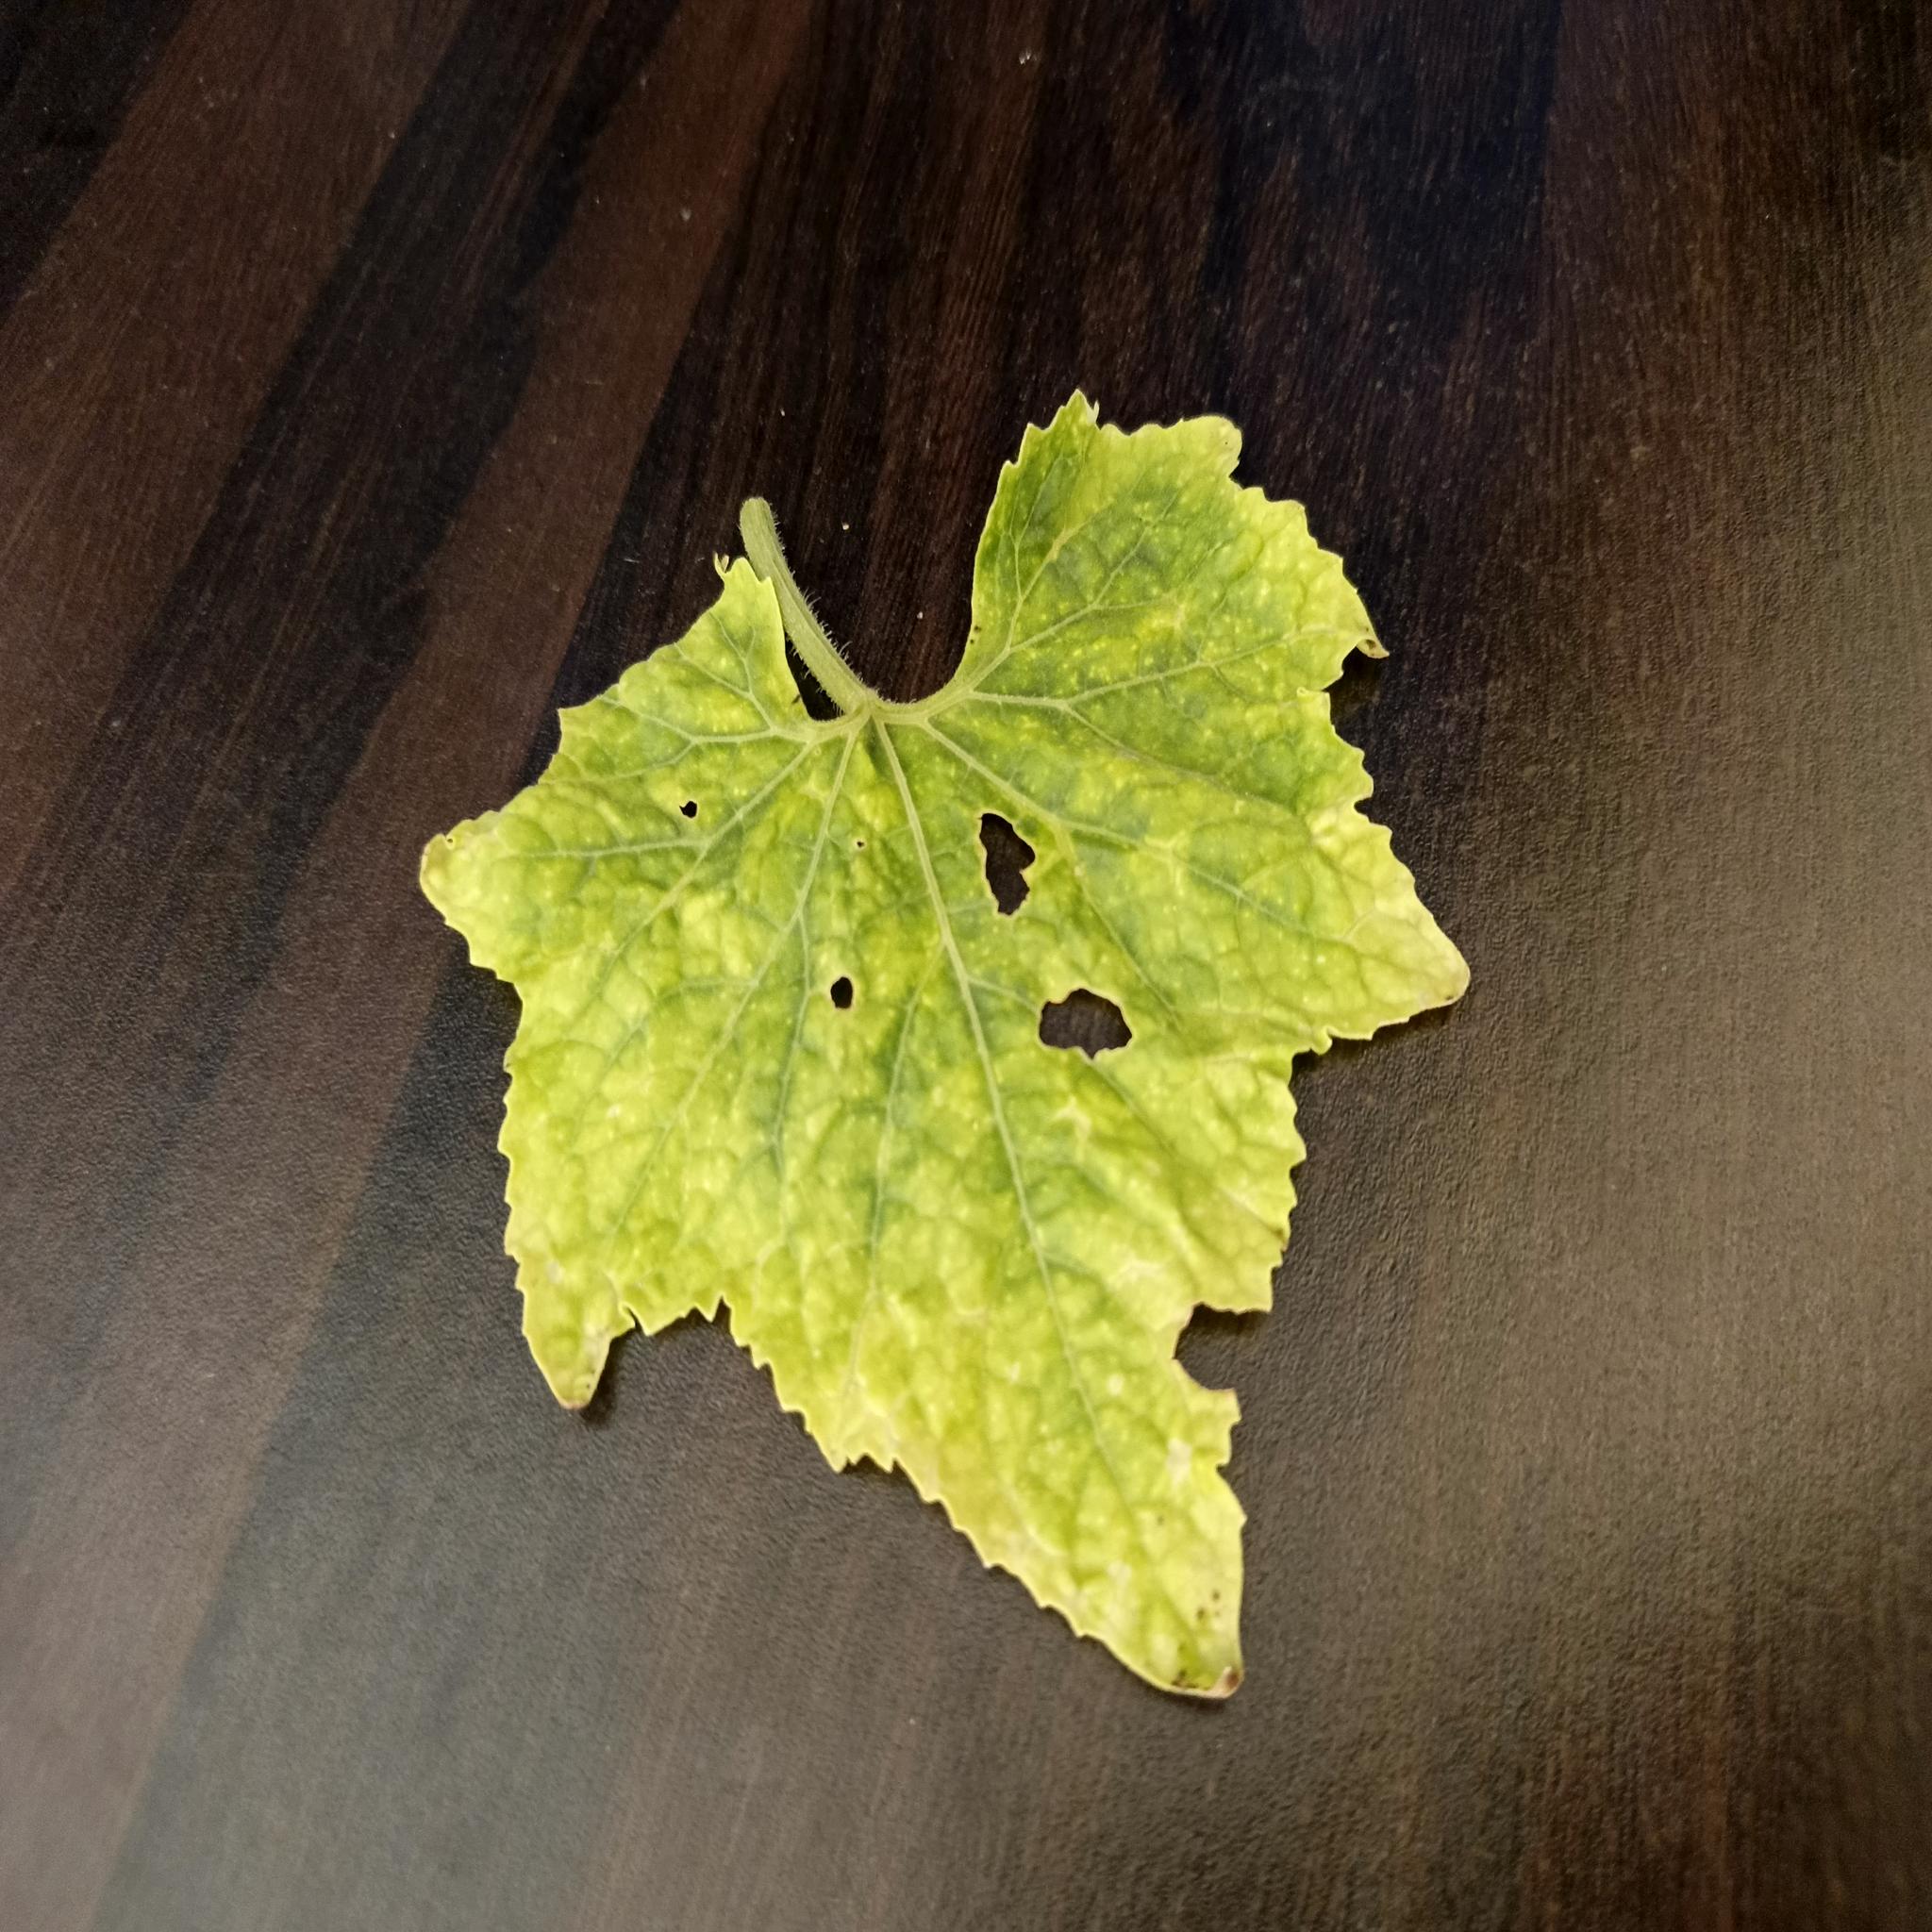
Label: Downy mildew